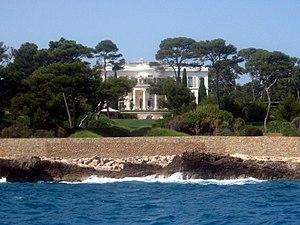
Le château de la Croë est un château français d'exception de 2 000 m² construit en 1927 dans le style victorien situé au Cap d'Antibes sur la Côte d'Azur. Il est depuis 2004 la propriété du milliardaire russe Roman Abramovitch.
Antibes est une commune française de l'aire urbaine de Nice située dans le département des Alpes-Maritimes en région Provence-Alpes-Côte d'Azur. Ses habitants sont appelés les Antibois et Antiboises. Antibes est, en 2017, la troisième ville la plus peuplée du département, après Nice et Cannes.